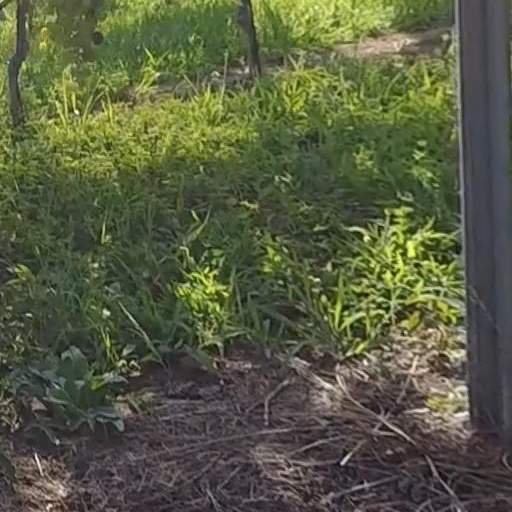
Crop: grape